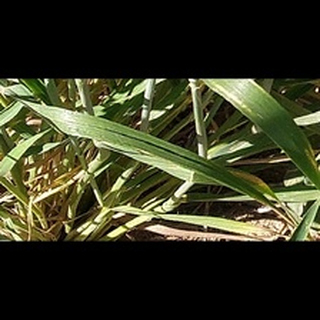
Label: healthy_wheat